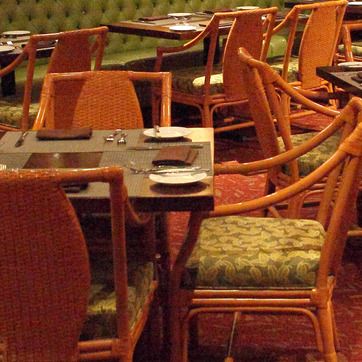
Material: ceramic